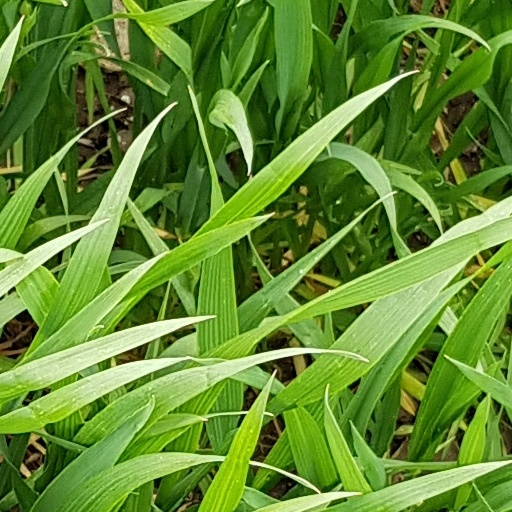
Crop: wheat